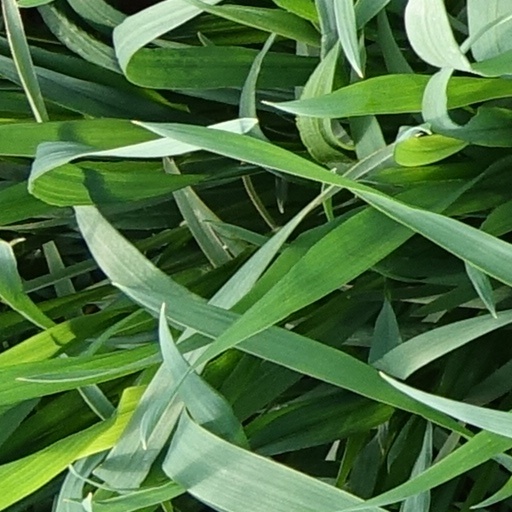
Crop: wheat